Danganronpa: Unlimited Battle

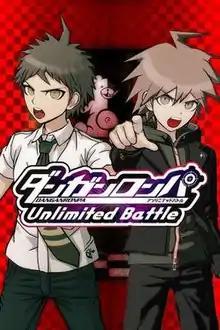
Title screen featuring (from left to right) Hajime Hinata, Monokuma, and Makoto Naegi

is a 2015 action video game developed and published by Spike Chunsoft. A part of the "Danganronpa" series, it was released in Japan for Android and iOS before ceasing operations later in 2015. The gameplay involved using the touchscreen to shoot the characters from the player's team, as with billiards, towards enemies in a confined arena-like area. The game was free to play and was supported by microtransactions.